Ted Ohlson

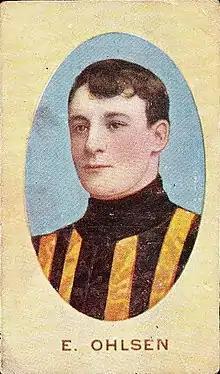
Cigarette card of Ohlson in 1910

Frederick Henry "Ted" Ohlson (15 October 1886 – 28 October 1952) was an Australian rules footballer who played for the Richmond Football Club in the VFL from 1908 to 1915.